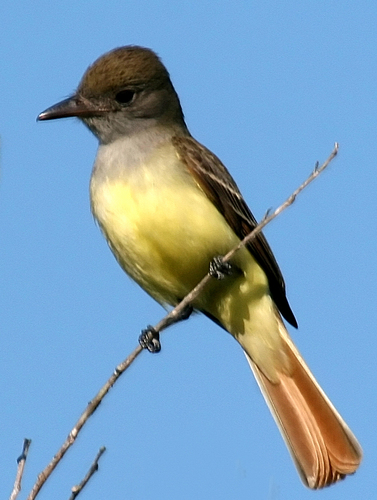
a small yet large bird with shiny dull and bright colored feathers.
bird has brown body feathers, yellow breast feathers, and brown beaka small bird with a big head, and a tan tail.
this is a bird with a yellow belly, gray throat and a brown wing and head.
this is a brown bird with white on the breast and white on the wingbars.
this bird has wings that are black and a yellow body
this bird has a long orangish tail, a yellow belly, and a brown head and wings.
this bird has wings that are black and has a yellow belly
this medium size bird has a yellowish color belly with a long tail and a head that is large compared to its body.
this bird has wings that are brown and has a yellow belly
Species: Great Crested Flycatcher